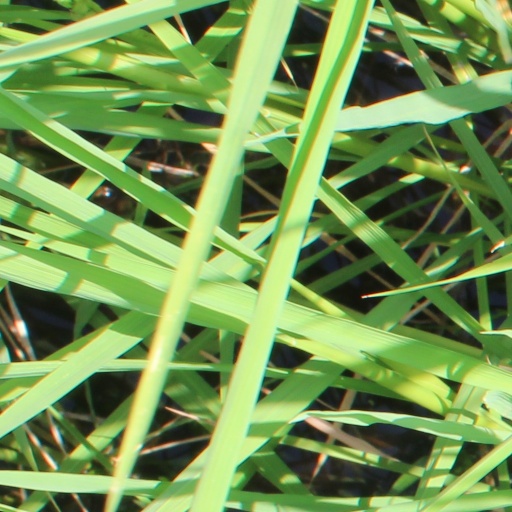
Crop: rice